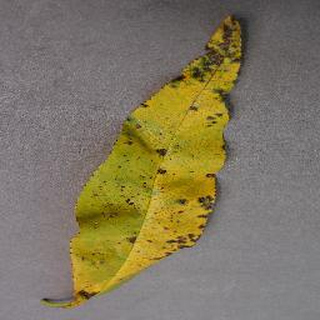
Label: peach_bacterial_spot